Fritz Losigkeit

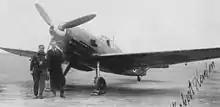
An Imperial Japanese Army Air Service Bf 109 E-7 used in the trials.

On 17 June 1941, Losigkeit was replaced by "Oberleutnant" Martin Rysavy as "Staffelkapitän" of 2. "Staffel" of JG 26. Losigkeit had been transferred to take a position with the staff of the military attaché in Japan. Until January 1942 he advised on German air combat tactics with Imperial Japanese Army Air Service pilots flying the Nakajima Ki-44 against several examples of the Messerschmitt Bf 109 fighter shipped to Japan for evaluation. Wanting to rejoin the European war, he made the voyage back to Germany via the German blockade runner "MSS Elsa Essberger". In January 1942, "Elsa Essberger" and the escorting came under attack by British aircraft flying from Gibraltar, forcing "Elsa Essberger" to make for repairs at Ferrol in Spain.